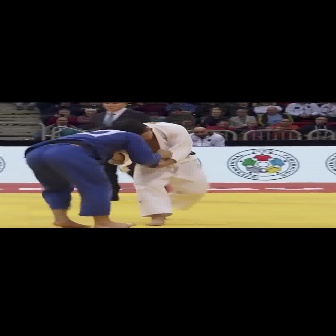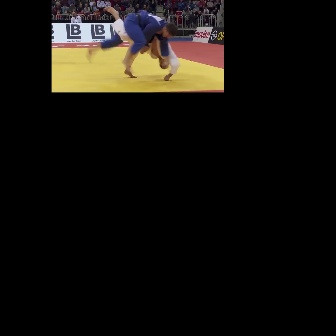
  Please identify the target specified by the bounding box [103,119,210,226] in the first image and locate it in the second image. Return the coordinates in [x_min,y_min,x_max,y_max] format.
Answer: [104,5,180,81]